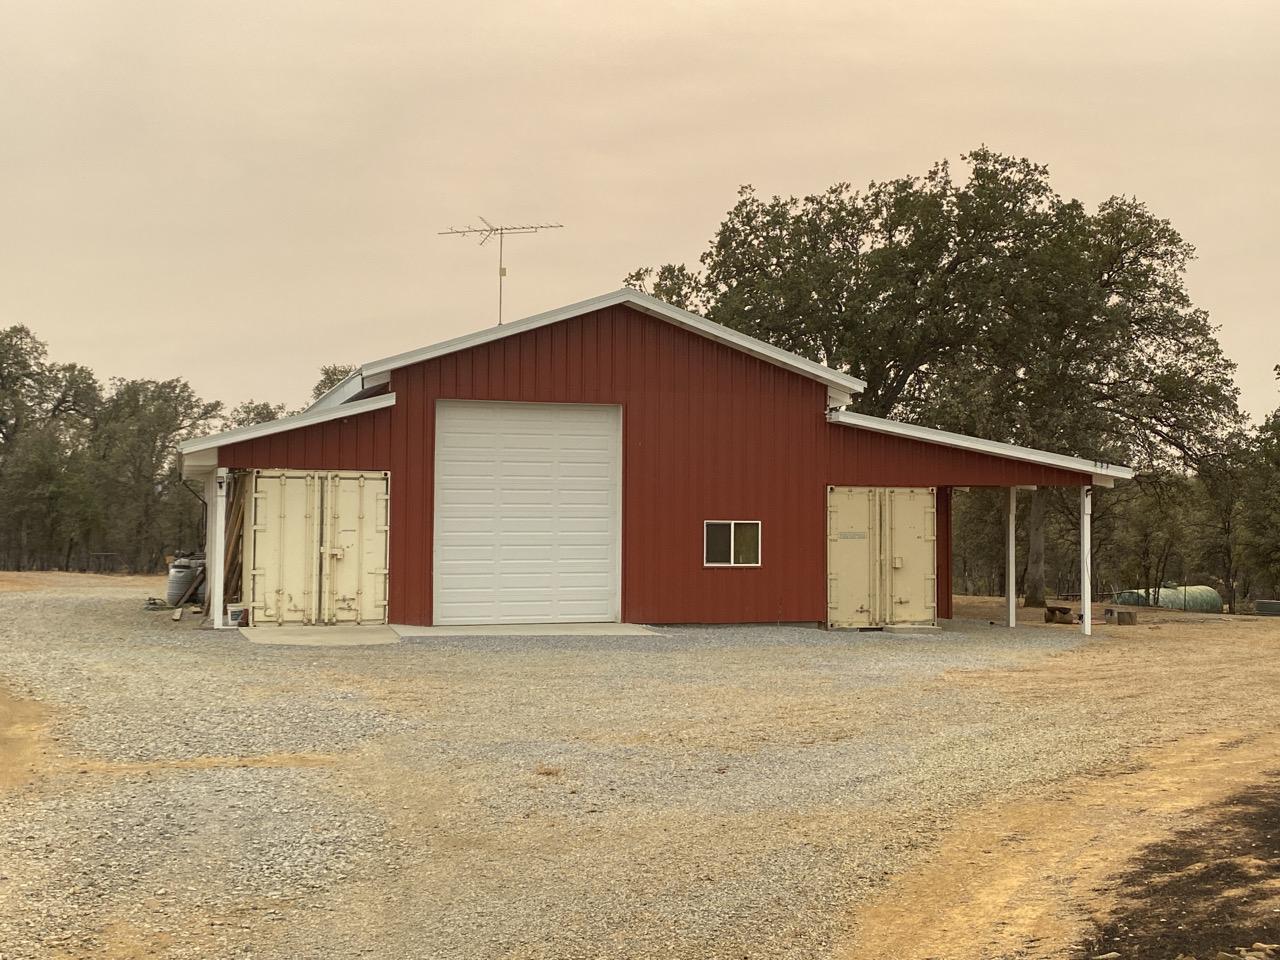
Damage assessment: no_damage